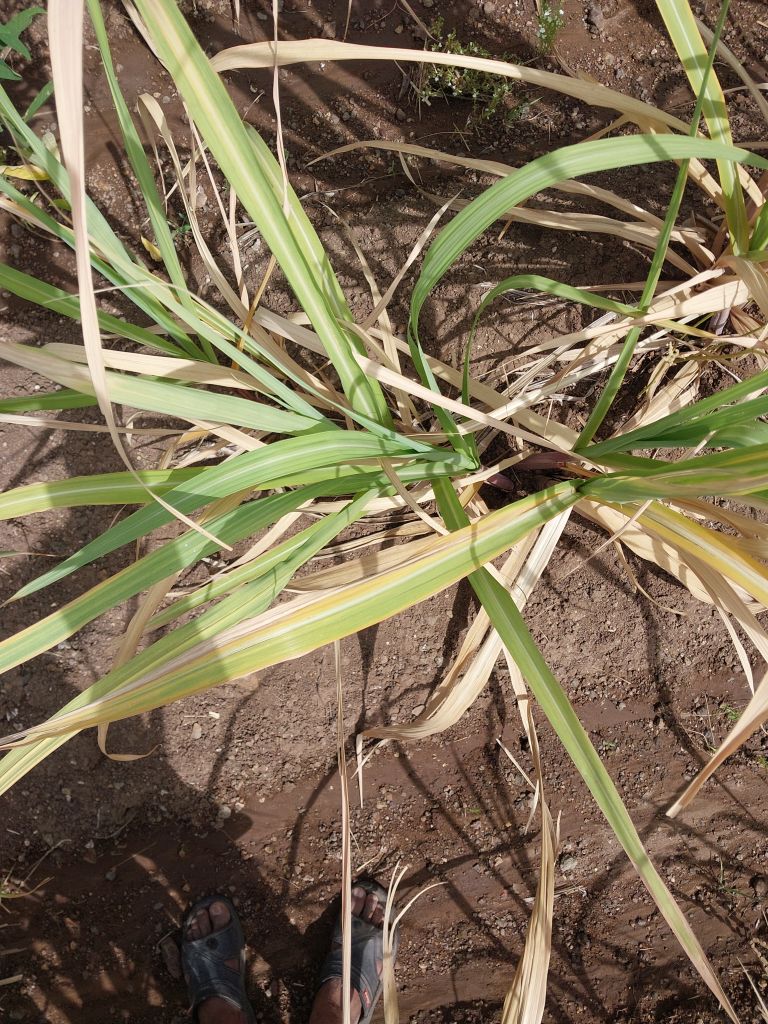
Label: Smut